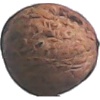
Label: walnut